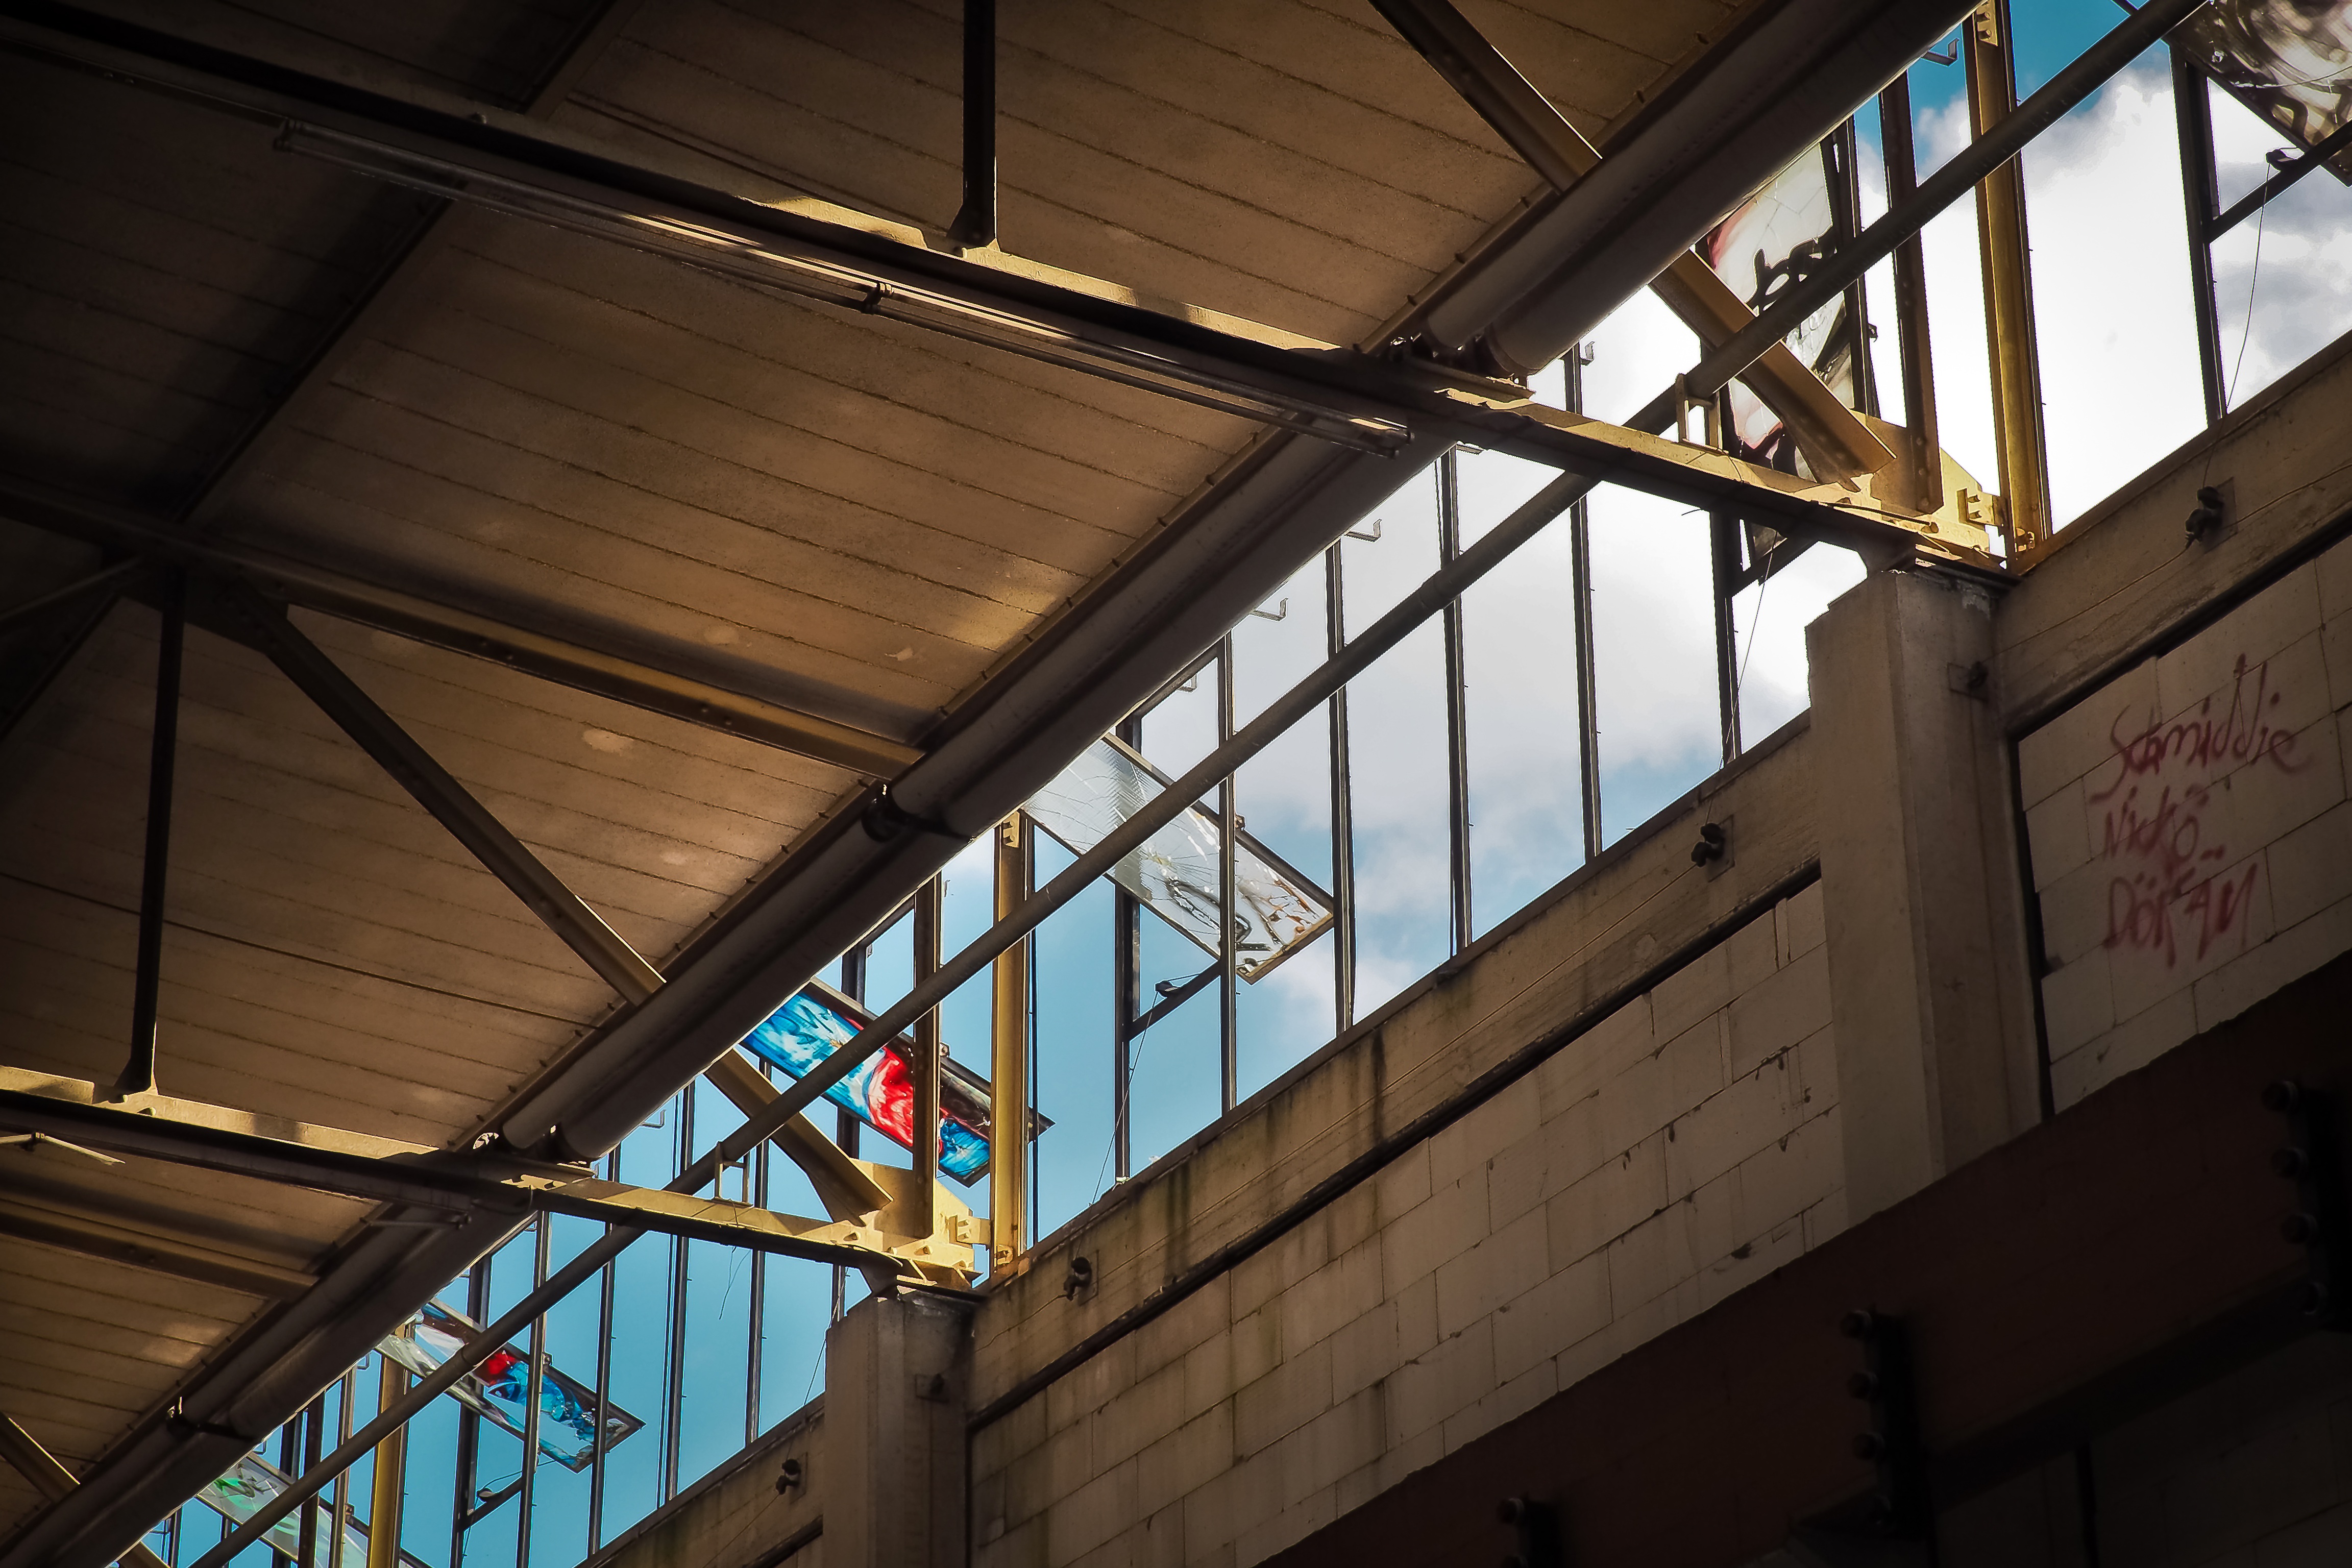
architecture, structure, wood, window, glass, building, old, atmosphere, dark, hall, broken, facade, factory, industry, decay, ruin, old building, graffiti, destroyed, transience, design, dilapidated, symmetry, stock, history, destruction, mood, past, forget, transient, leave, industrial plant, lost places, pforphoto, break up, industrial building, factory building, lapsed, old factory, ailing, industrial hall, old factory hall, run down, daylighting, urban area